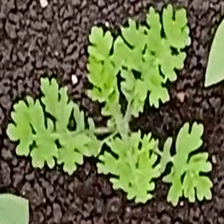
Weed species: Gajar_gavat_(Parthenium hysterophorus)